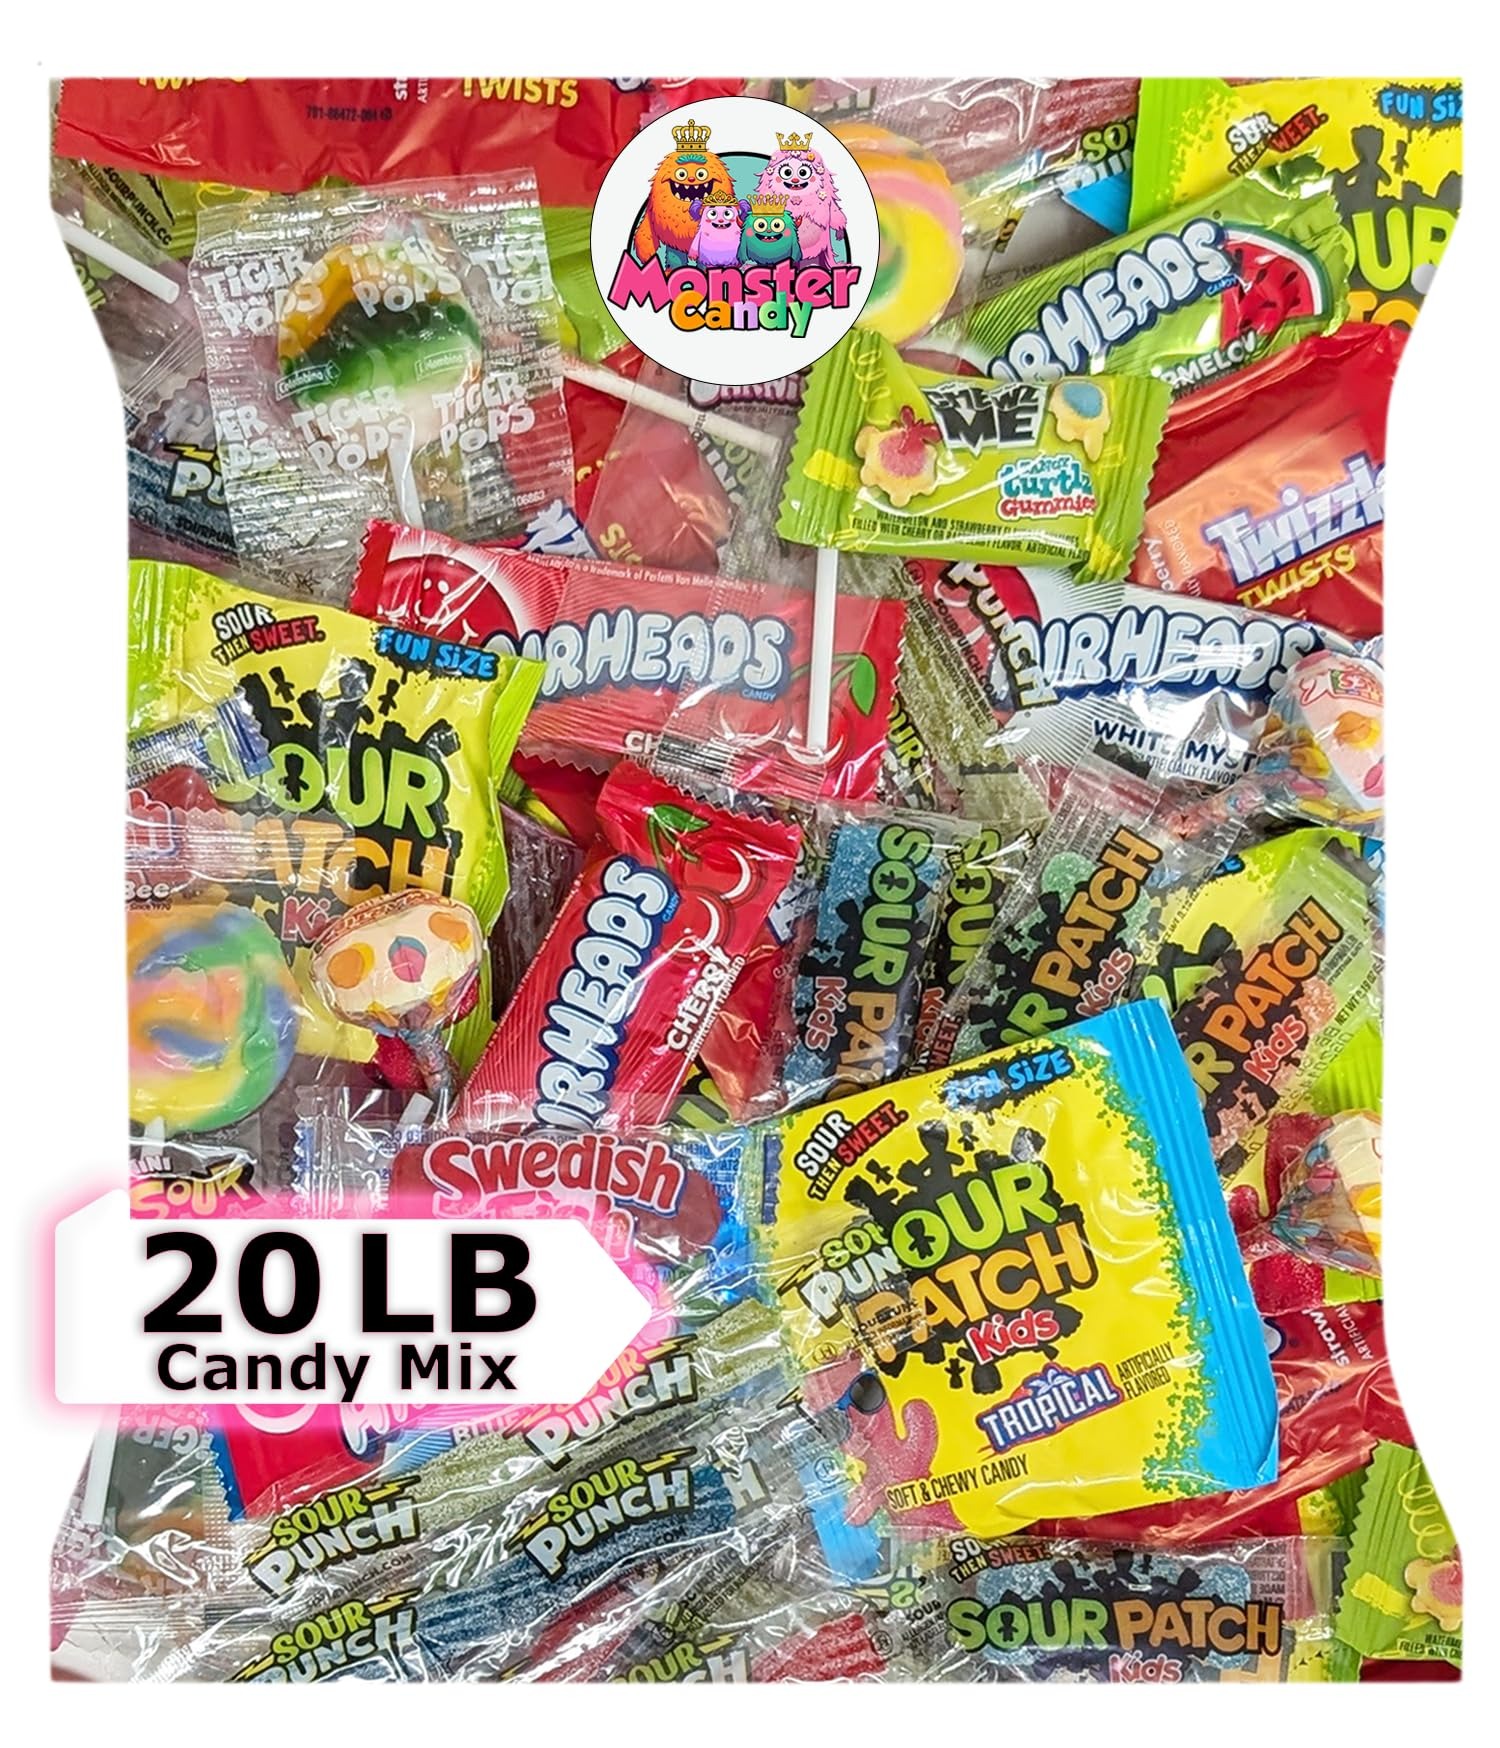
Item Name: Party Favor Candy Mix - 20 lb Party Stuffers - Goodie Bag Stuffers for Kids - Variety Pack - Bulk Candy Bags - Individually Wrapped Candies - Parade Candies
Bullet Point 1: Goodie Bags Stuffers for Kids - Perfect birthday party favors for kids 8-12, birthday party favors for kids 4-8 or party stuffers. Filled with a variety of bulk snacks, Hard Candy individually wrapped, Jolly Ranchers, lollipops, dulces americanos
Bullet Point 2: Assorted candy variety pack - Perfect Fun Mix of goody bag stuffers. Indulge in delicious. Assorted non chocolate candy. GIve a sweet treat Prizes for kids. Bulk party candy may include Twizzlers, Laffy Taffy, Airheads, Tootsie rolls and more!
Bullet Point 3: Great mix of bulk variety candy for any occasion - Easter Candy, Valentines Day Candy, graduation candy, Halloween candy, Birthday Party Candy, dulces para fiestas infantiles, dulces para party , july 4th Candy, candy party filler, Christmas Candy.
Bullet Point 4: Bulk Candy for Party Favors - Big Bag of Candy Mix Party - Complete your party supplies with this fun candies mix! individually wrapped candy bulk, mixed candy for goodie bags, candy bags for party favors. mixed candy assortment bag bulk
Bullet Point 5: Candy Assortment will vary based on availability, but will include many of your favorites, ensuring a sweet treat for everyone.
Value: 320.0
Unit: Ounce

Price: 107.99